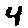
Label: 4